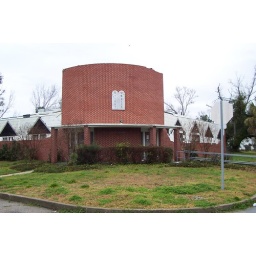
Katrina's wind blew down the brick facade and then blew the water through the openings in the wall, destroying the interior of the building.